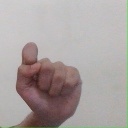
अक्षर: घ